Nazli Sabri

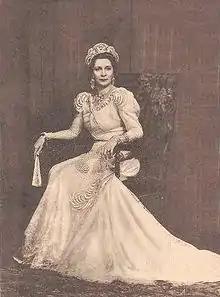
Official birthday portrait in 1925

The Sultan of Egypt, Fuad I, first saw Nazli at an opera performance. On 12 May 1919, Fuad proposed to her, although he was 26 years her senior. On 24 May 1919 Nazli married Sultan Fuad I at Bustan Palace, Cairo. It was the second marriage for both Nazli and Fuad. She later moved to the "haramlek" in the Abbasiya Palace. She was under pressure from her husband to produce a son, and was warned that she would be confined to the haremlek if she did not do so.